Palestine–United Kingdom relations

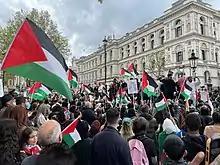
Pro-Palestinian demonstration in London in May 2021

Since the Six-Day War, the British government has been active to achieve a diplomatic settlement of the Israeli–Palestinian conflict. The issue of a Palestinian state was raised already in July 1967 by Labour MP Paul Rose. Margaret Thatcher generally supported a Jordanian-Palestinian confederation and was willing to consider some Palestine Liberation Organization involvement in this solution.